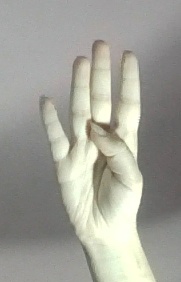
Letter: kaaf